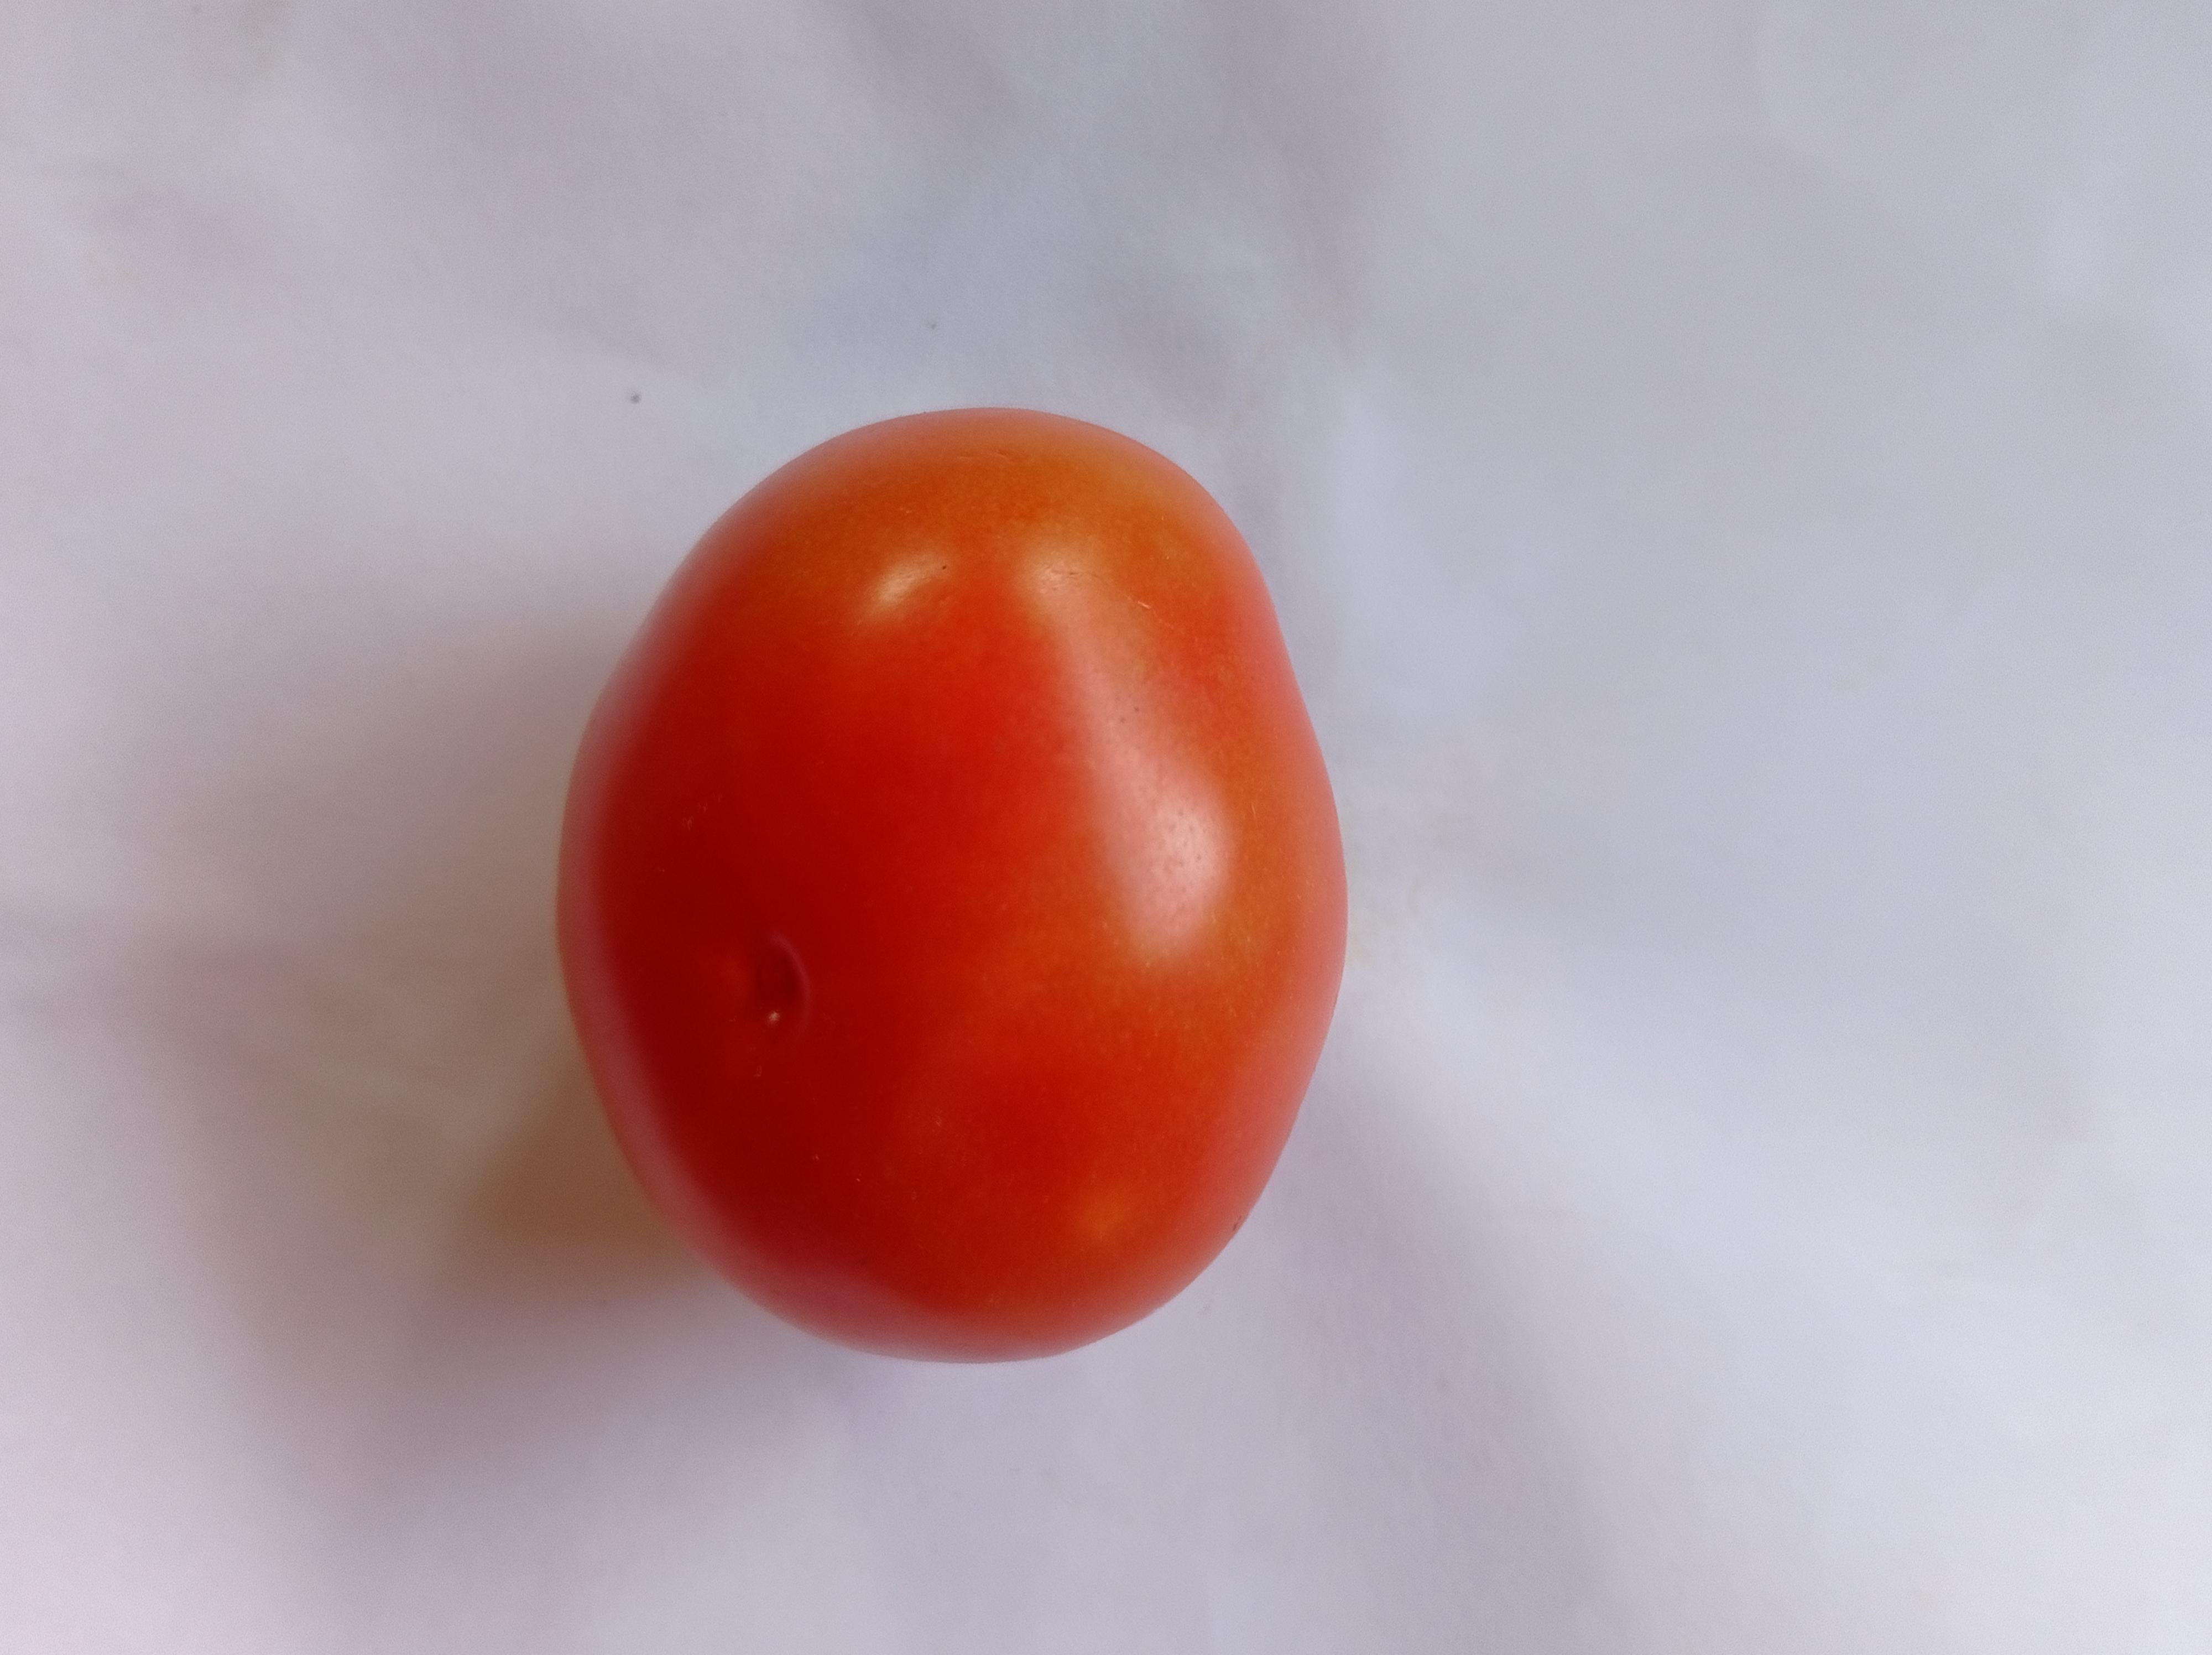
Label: Fresh